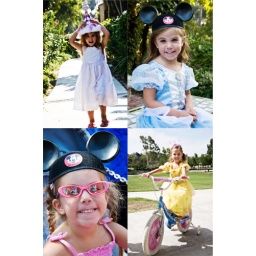
A party, Disneyland and a big girl bike all in one week!